Describe the emotion expressed in this image:  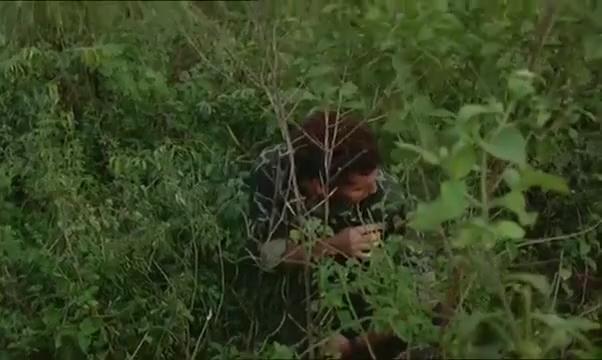
This person displays Pain, valence and arousal with low intensity.